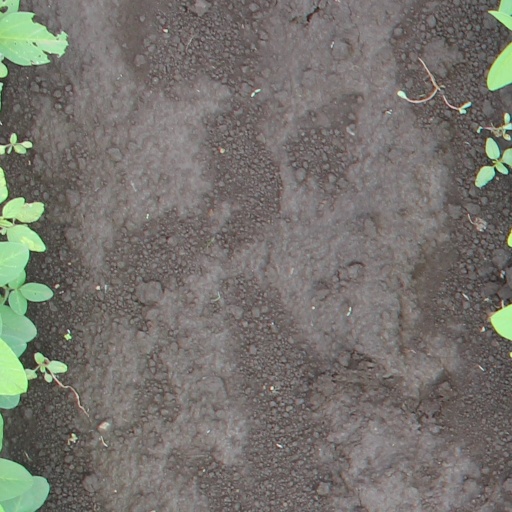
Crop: soybean